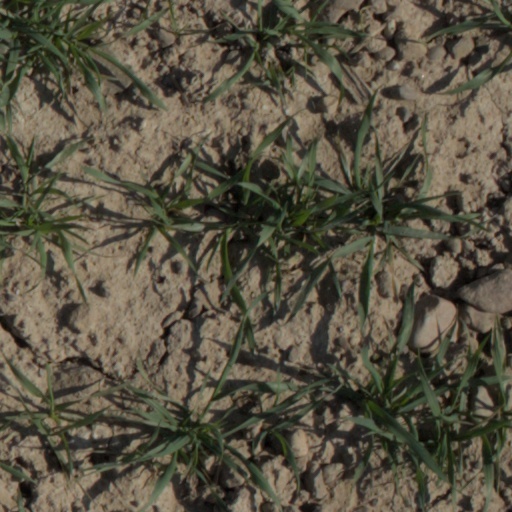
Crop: wheat